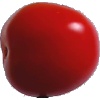
Label: Tomato 4